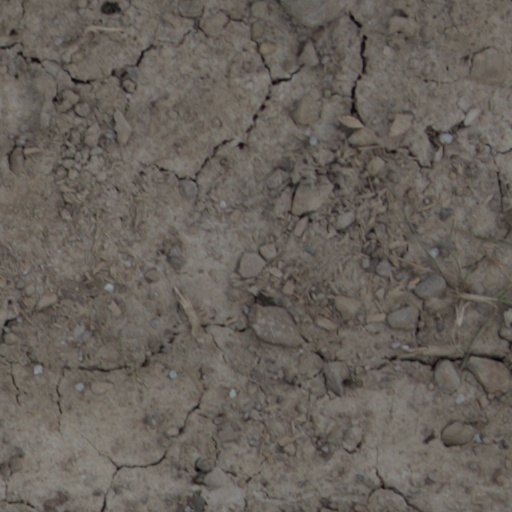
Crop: wheat